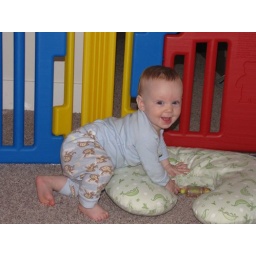
She is so cute in her monkey pajamas. MeMaw got them for her!